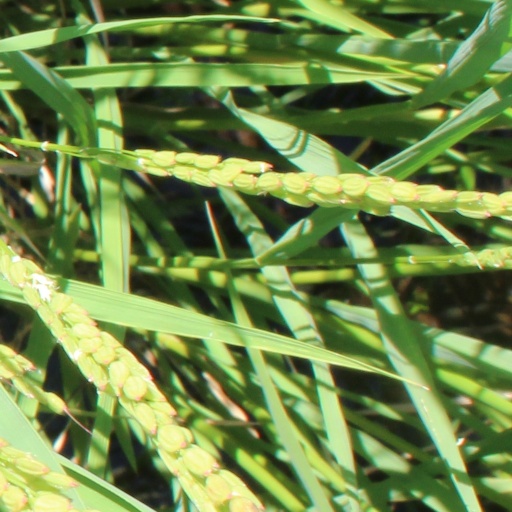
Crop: rice